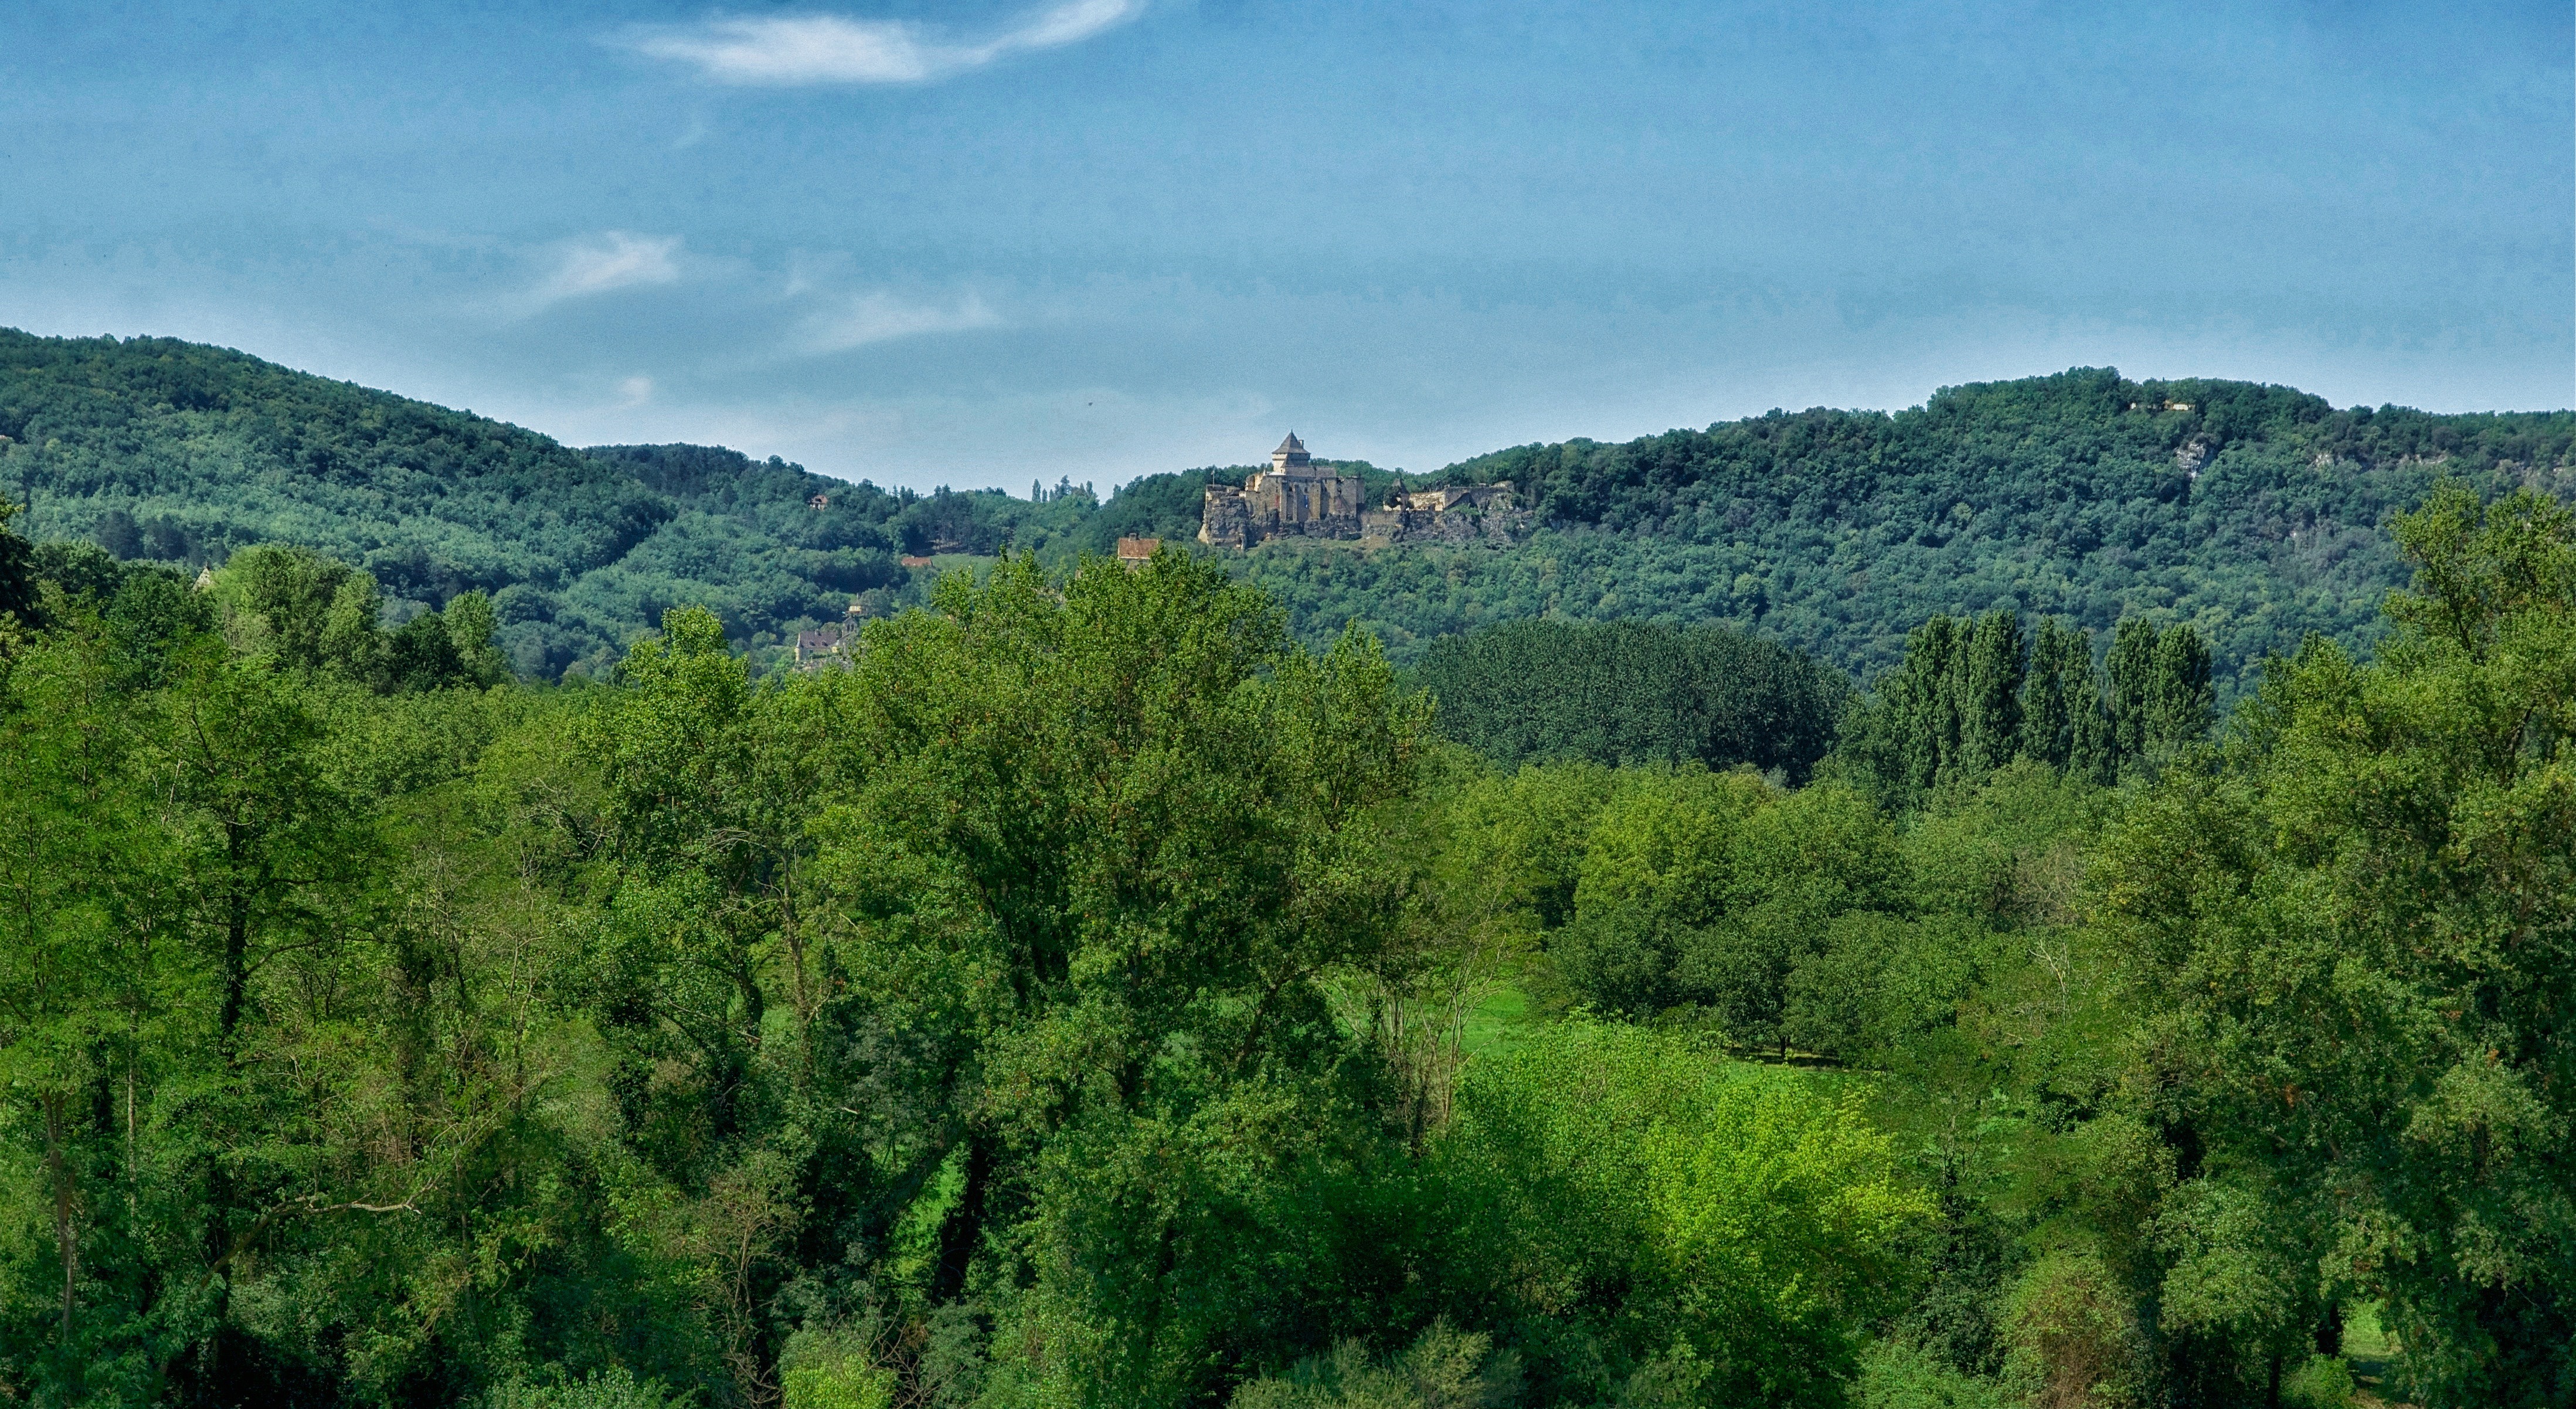
landscape, tree, nature, forest, wilderness, mountain, sky, meadow, countryside, hill, valley, mountain range, country, summer, france, jungle, scenic, ridge, trees, woods, outside, clouds, mountains, vegetation, rainforest, plateau, vista, woodland, habitat, ecosystem, biome, old growth forest, natural environment, geographical feature, woody plant, mountainous landforms, temperate broadleaf and mixed forest, temperate coniferous forest